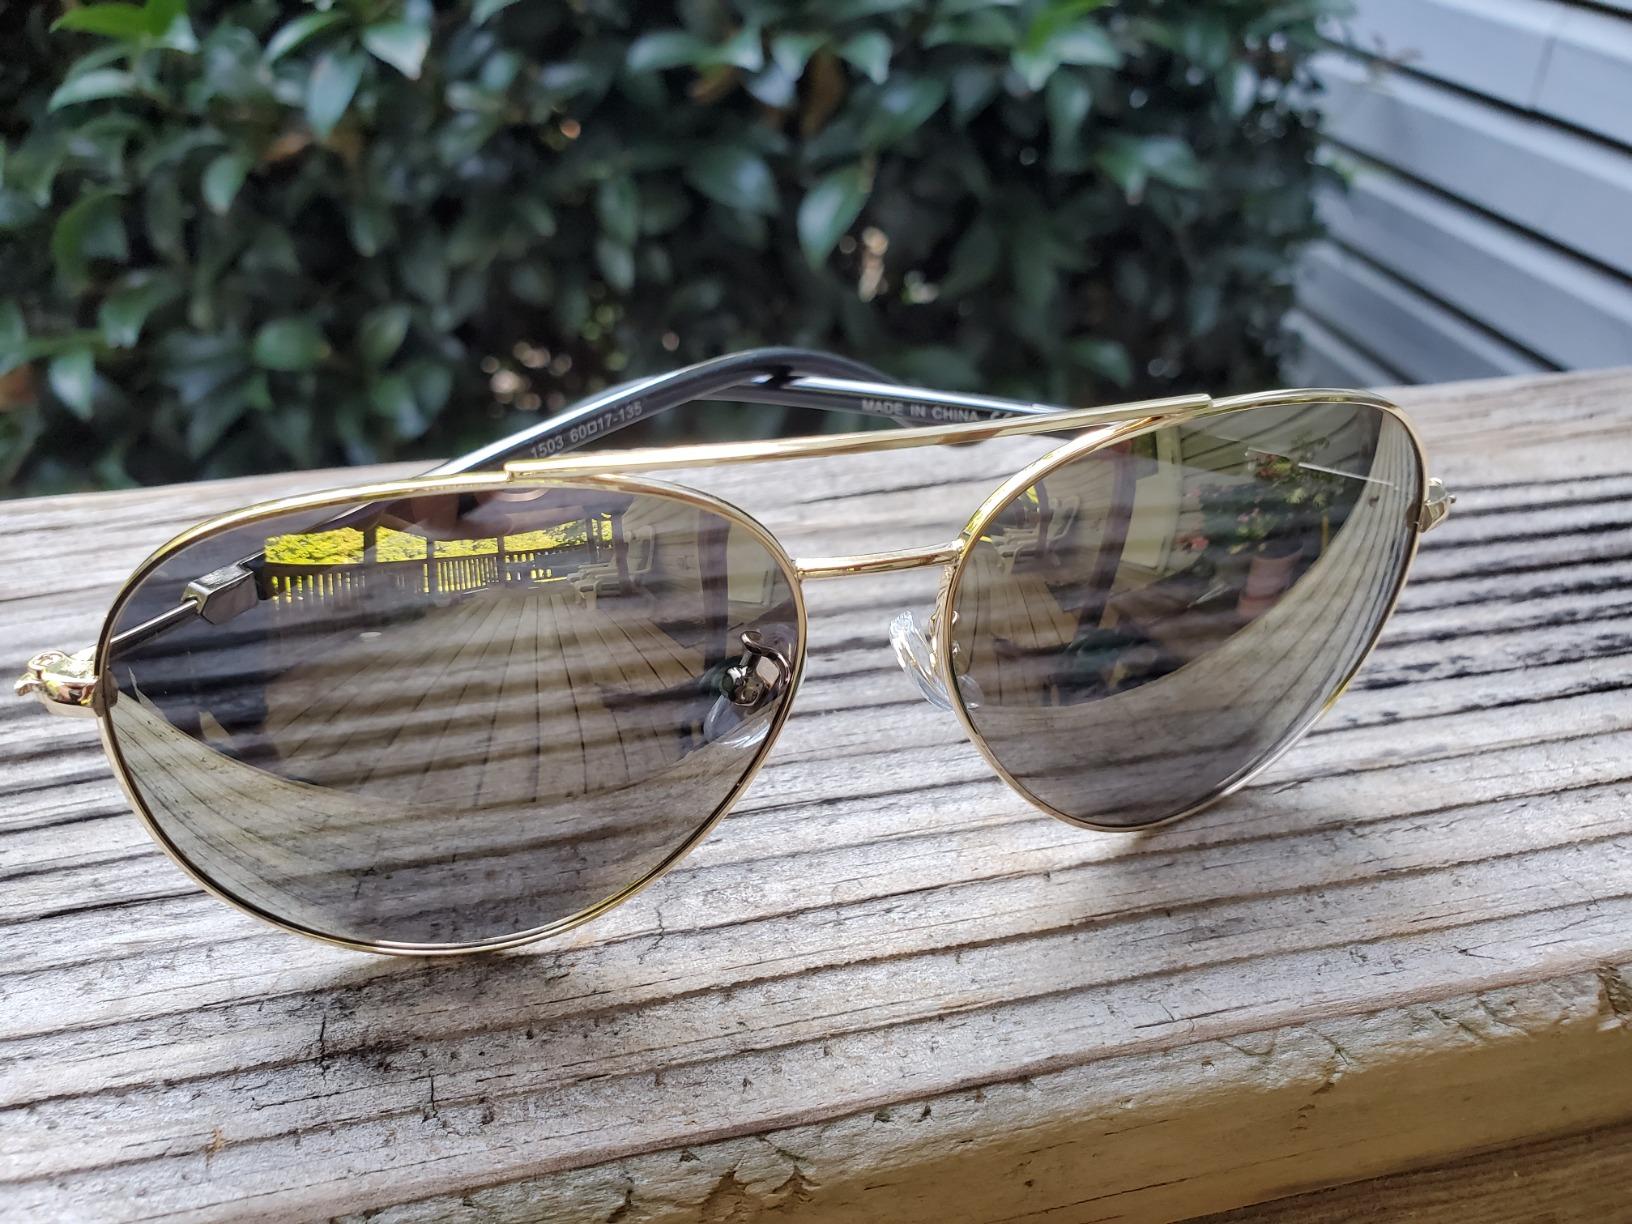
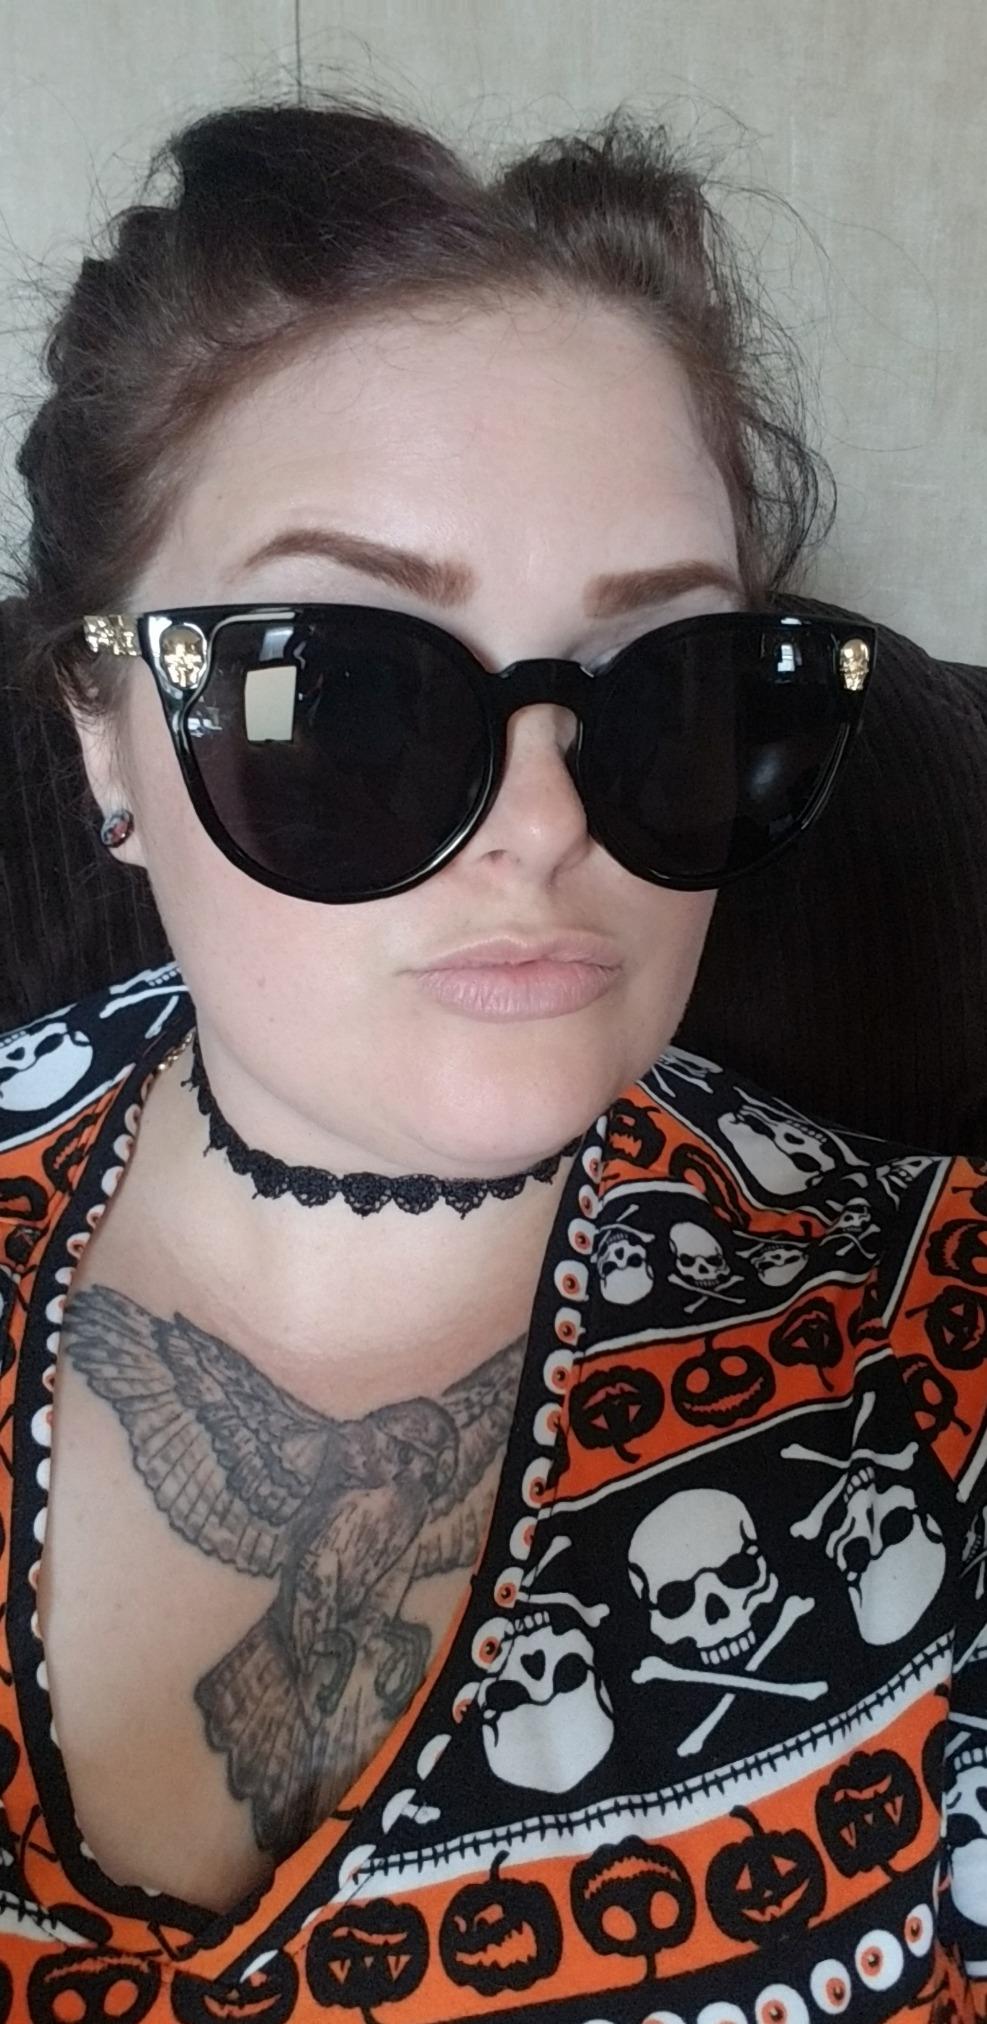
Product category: accessories_sunglasses
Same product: no